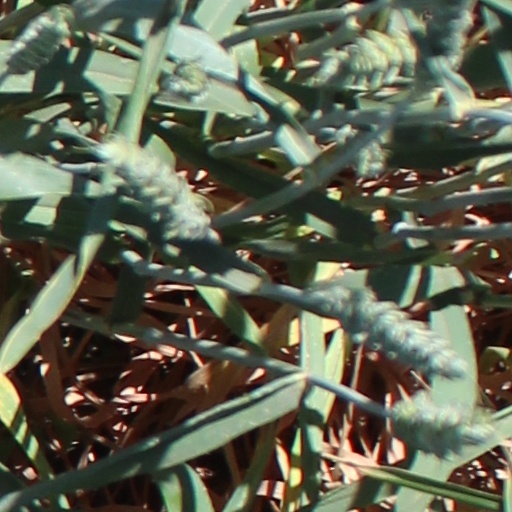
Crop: wheat